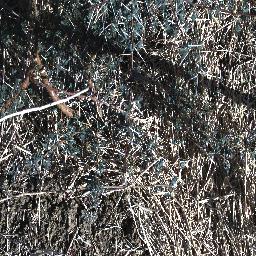
Label: prickly_acacia